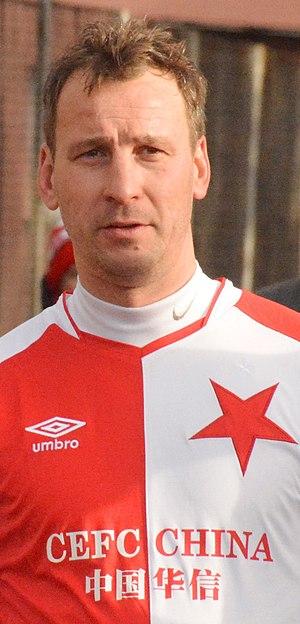
Adam Petrouš, né le 19 septembre 1977 à Prague en Tchéquie, est un ancien footballeur international tchèque.